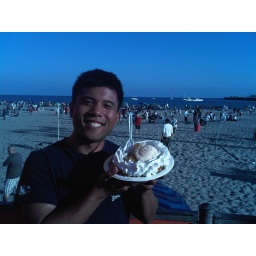
The sun and a funnel cake in my face